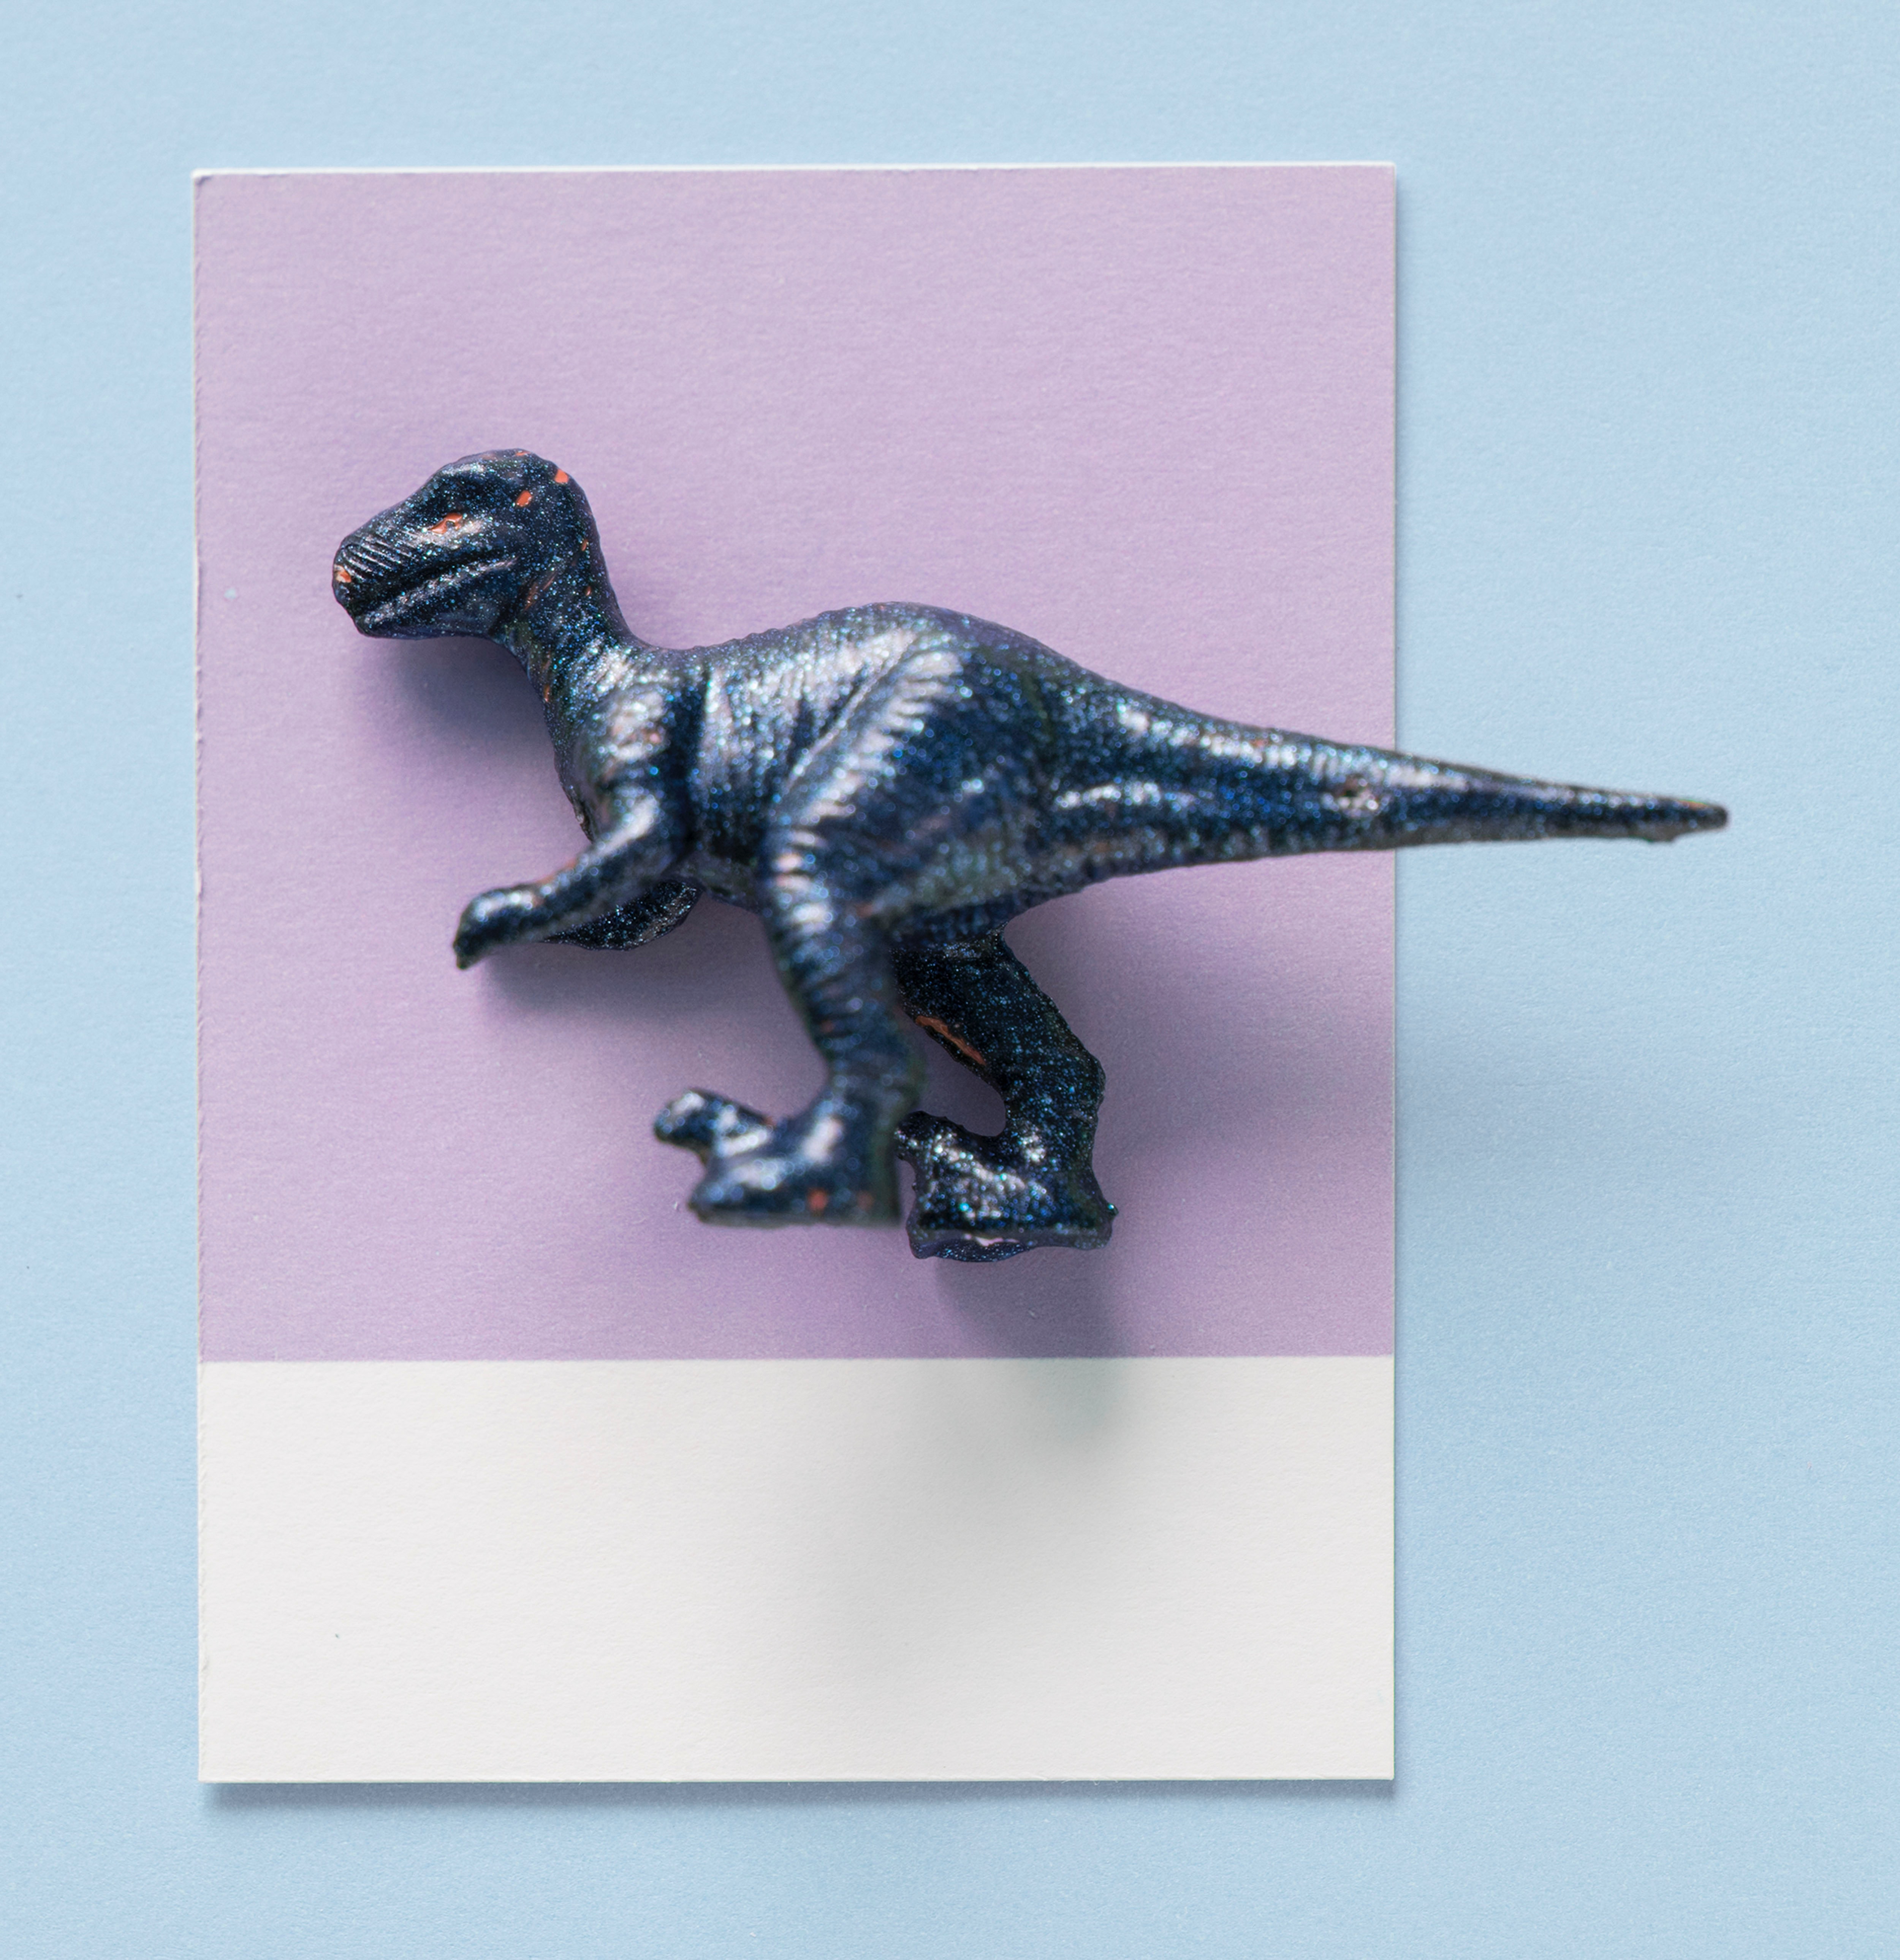
dinosaur, velociraptor, tyrannosaurus, animal figure, pachycephalosaurus, art, sculpture, Troodon